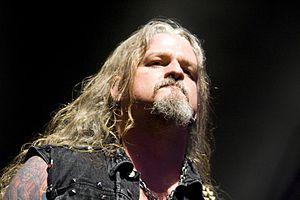
Iced Earth est un groupe de heavy metal américain, originaire de Tampa, en Floride. Il est formé en 1985 sous le nom de Purgatory par le guitariste et auteur-interprète Jon Schaffer, et le batteur Greg Seymour. Iced Earth publie son premier album éponyme en 1990, et dénombre depuis onze albums studio, quatre EPs, trois compilations, trois coffrets, trois albums live et un album de reprises. Après deux albums en 1990 et 1991, respectivement, Iced Earth prend une pause entre 1992 et 1995, et revient aux côtés d'un nouveau chanteur, Matt Barlow. Iced Earth publiera quatre albums avec Barlow entre 1995 et 2001 ; Burnt Offerings en 1995, The Dark Saga en 1996, Something Wicked This Way Comes en 1998, Horror Show en 2001.